Magnetopause

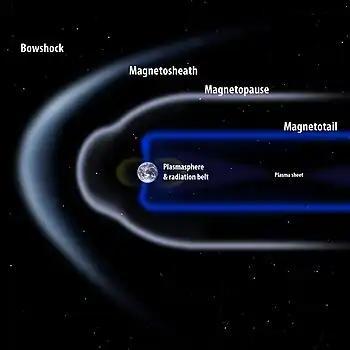
Artistic rendition of the Earth's magnetopause. The magnetopause is where the pressure from the solar wind and the planet's magnetic field are equal. The position of the Sun would be far to the left in this image.

The magnetopause is the abrupt boundary between a magnetosphere and the surrounding plasma. For planetary science, the magnetopause is the boundary between the planet's magnetic field and the solar wind. The location of the magnetopause is determined by the balance between the pressure of the dynamic planetary magnetic field and the dynamic pressure of the solar wind. As the solar wind pressure increases and decreases, the magnetopause moves inward and outward in response. Waves (ripples and flapping motion) along the magnetopause move in the direction of the solar wind flow in response to small-scale variations in the solar wind pressure and to Kelvin–Helmholtz instabilities.